Kristiania Kommunale Sporveie

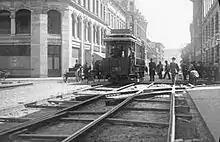
Laying of tracks of Sagene Ring in Akersgata

By the late 1890s Oslo had three private tram companies, of which two, Kristiania Sporveisselskab and Kristiania Elektriske Sporvei, operated each their network of street trams. This led to a debate of whether tram operation should be a private or a municipal affair. The two dominant parties too each their stand: the Conservative Party wished to retain the private operations, while the Liberal Party supported a municipalization of the operations. The issue was split: Oslo Municipality taking over the existing two companies and establishing a new company to operate new lines. The municipality had in 1896 been offered to purchase KSS for its nominal share value plus interest in a move initiated by the tram company itself. Its main concern was its concession would expire in 1905 and that the municipality would then have the right expropriate it. Meanwhile, the company was in need of new capital and offered to issue new shares to the municipality. Oslo Municipality rejected the offer and the new shares were instead sold to Gesellschaft für elektrische Unternehmungen of Berlin.